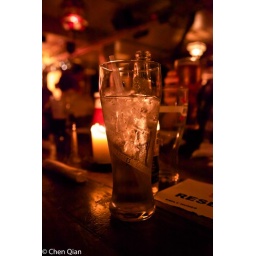
Even plain water looks pretty fancy in a curvy glass with a bunch of ice and a warm, dim, candle-lit setting.